Star-Myu

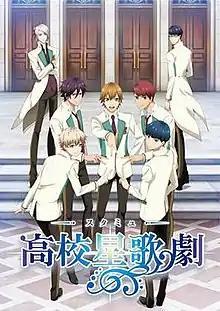
Promotional image of the anime television series featuring the main characters.

, with subtitle is a Japanese original anime television series produced by C-Station and NBCUniversal Entertainment Japan. It aired in Japan starting from 5 October 2015 to 16 September 2019. It has generated 3 anime seasons, 2 OVAs, a stage musical adaptation, 2 manga adaptations, 2 radio programs, multiple musical song CDs and drama CDs, as well as a variety of related merchandise and collaboration. The franchise also got a sequel stage musical in July 2018 and a new OVA project on October 24, 2018.